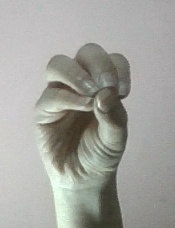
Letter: ha